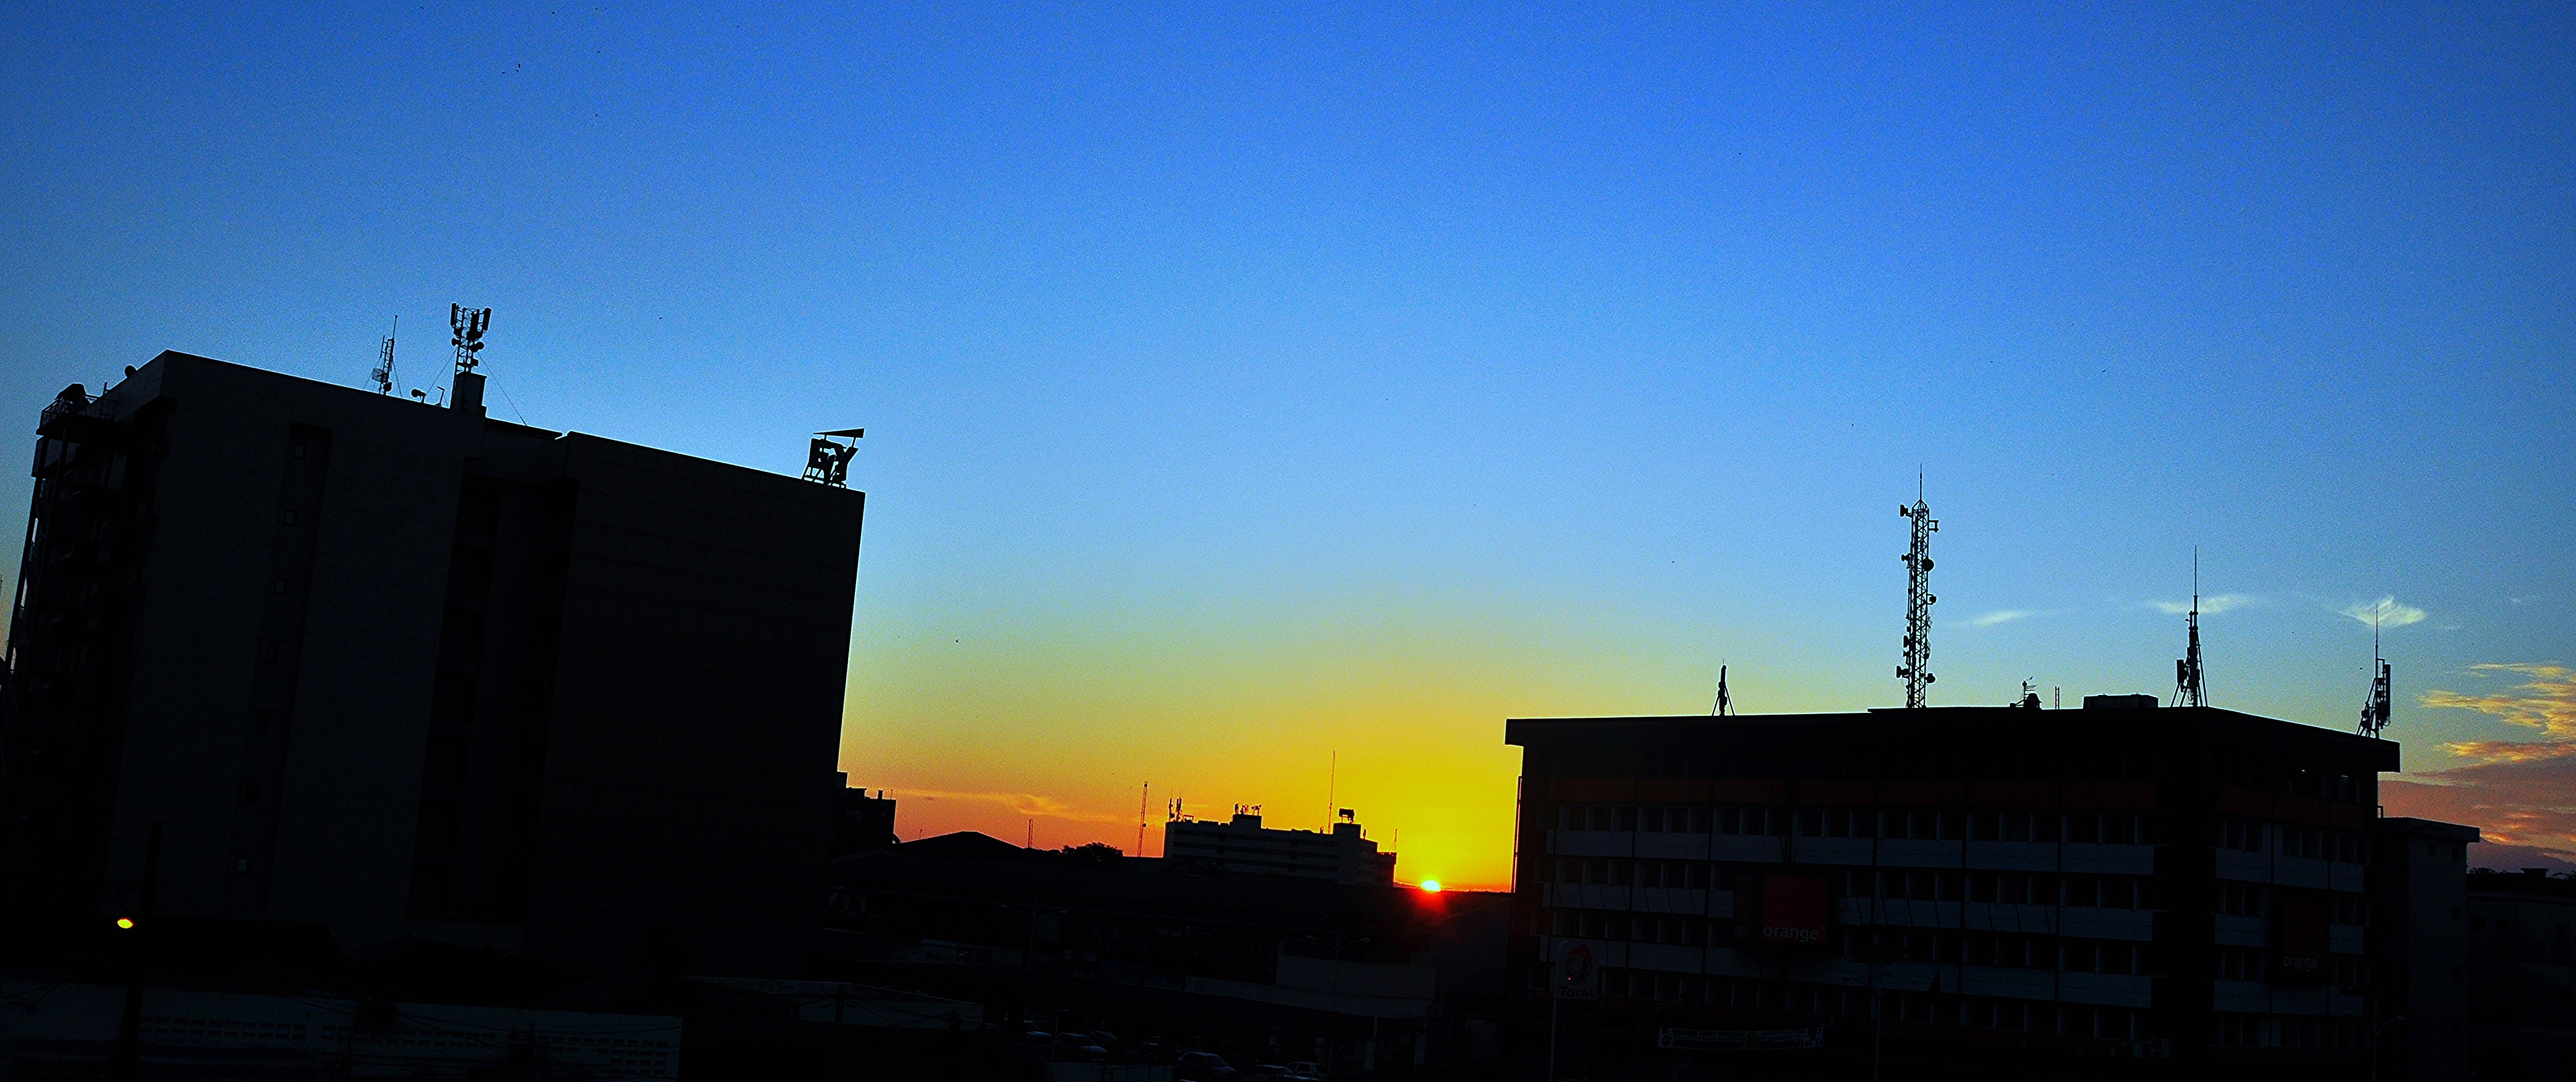
horizon, light, cloud, sky, sun, sunset, skyline, night, sunlight, morning, dawn, city, skyscraper, cityscape, downtown, dusk, evening, reflection, industry, urban area, atmosphere of earth